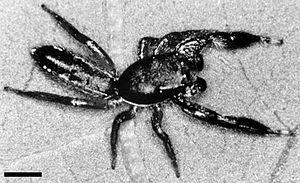
Metacyrba est un genre d'araignées aranéomorphes de la famille des Salticidae.